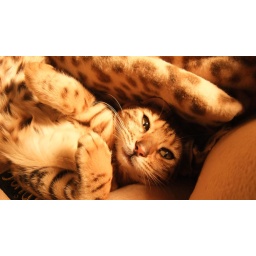
My cat in her bed looking awesome